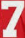
Number: 7